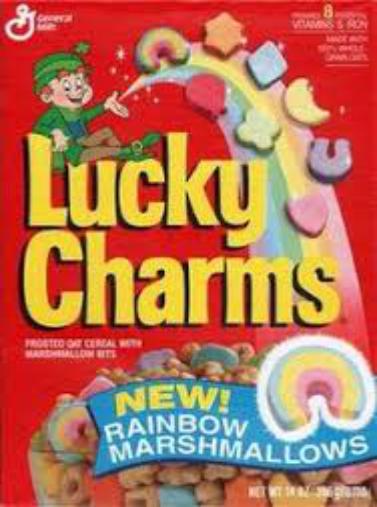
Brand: Berry Lucky Charms
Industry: Food